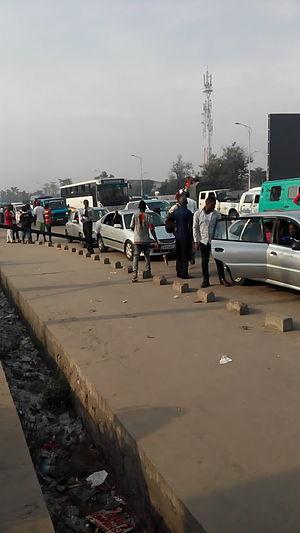
arrêt de bus de 7°Rue Limete à Kinshasa. Des véhicule sur l'Arrêt de Limete 7°Rue, du côté Limete industriel
Kinshasa, capitale de la République démocratique du Congo, connaît un développement urbain considérable accompagné d'une croissance démographique extrêmement importante. Cette croissance a des conséquences directes sur la mobilité de la population qui utilise principalement les voies routières pour ses déplacements par manque de trains, métro, etc.